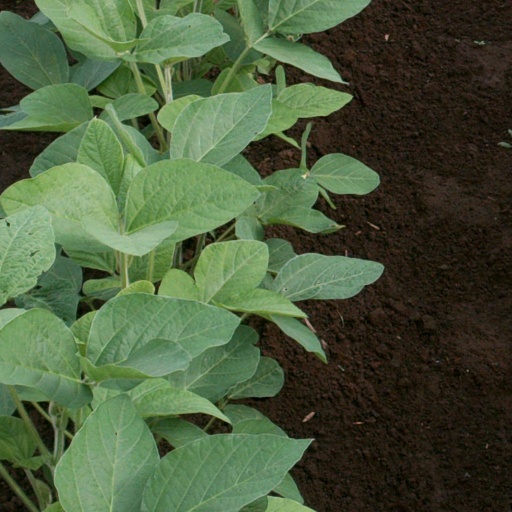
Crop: soybean